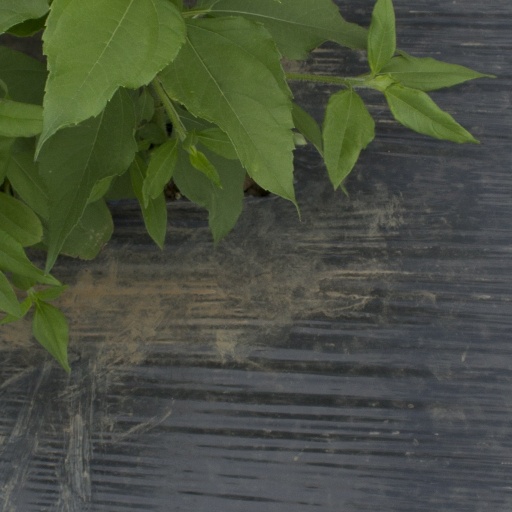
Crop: Jerusalem artichoke